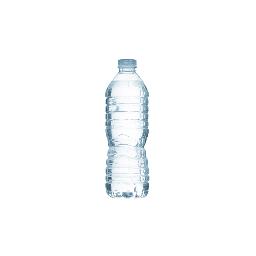
Label: plastic